Caladenia ferruginea

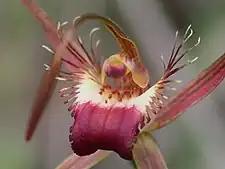
"Caladenia ferruginea" labellum detail

"Caladenia ferruginea" has a single erect, hairy leaf, long and wide. Up to four flowers long and wide are borne on a stalk high. The flowers are rusty-brown to brownish-red with an erect dorsal sepal, long and about wide at the base. The lateral sepals are long, wide at the base, spread stiffly with the end having thick brownish glandular hairs. The petals are long, wide and curve upwards. The labellum is long and wide and pale yellow to white with a red tip which is curved forward. There are many thin teeth up to long along the sides of the labellum, but which decrease in size towards its tip and four or more rows of yellowish to reddish calli along its centre line. Flowering occurs from September to October.